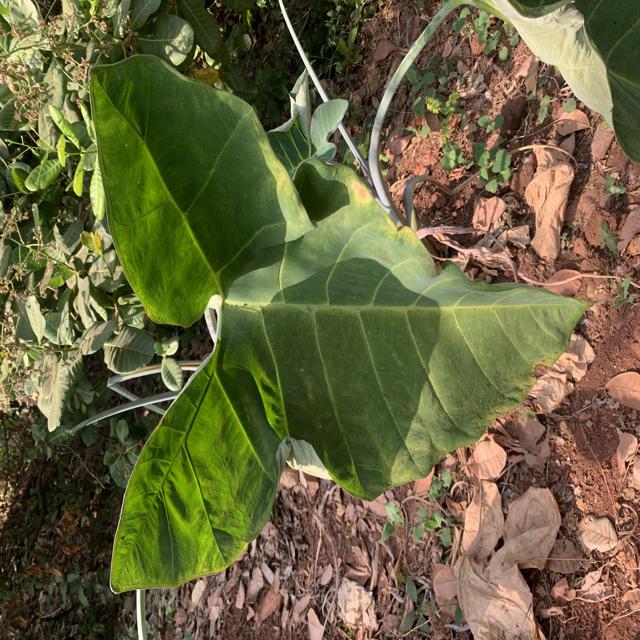
Label: Healthy